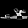
Label: Sandal